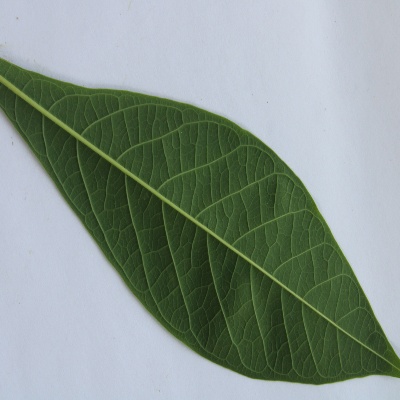
Crop: Cassava
Condition: healthy